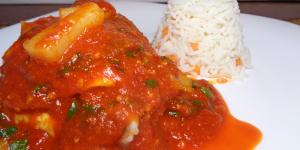
pollo en salsa de chile cascabel